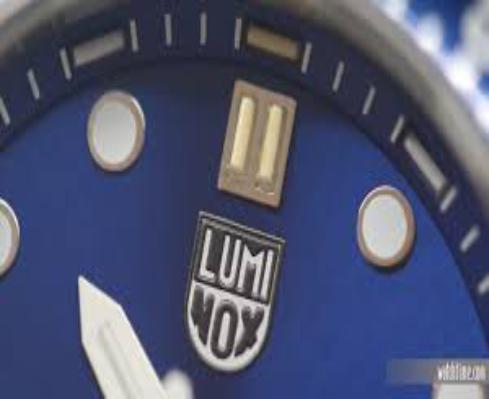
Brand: luminox
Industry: Clothes